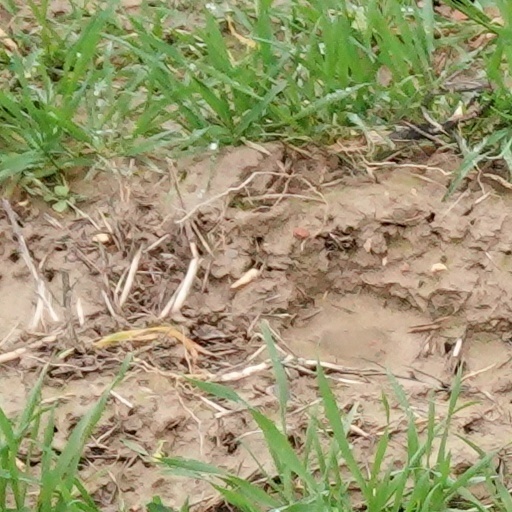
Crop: wheat